Forbidden Floor

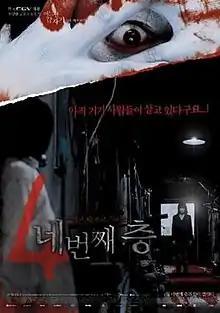
Theatrical poster

Forbidden Floor is a 2006 South Korean film and the second installment of the 4 Horror Tales film series. In this film, a mother and daughter move into a haunted apartment.